Wizard and the Princess

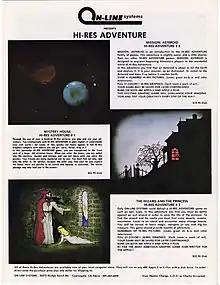
Advertisement from the June 1981 issue of "The On-Line Letter" for some of On-Line Systems' "Hi-Res Adventure" games, including "Wizard and the Princess"

As with their previous game "Mystery House", "Wizard and the Princess" was distributed by Roberta and Ken Williams's company On-Line Systems in plastic bags with the 5 ¼-inch floppy disk and instruction sheet. The instruction sheet had the title listed as The Wizard and the Princess.